Aurelia Ramos de Segarra

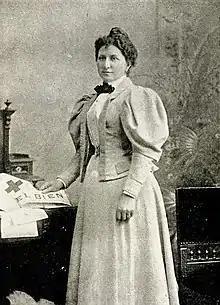

In 1897, on the wake of the Revolution of 1897, she helped establish the Red Cross of Christian Ladies. Later on it was renamed Uruguayan Red Cross.